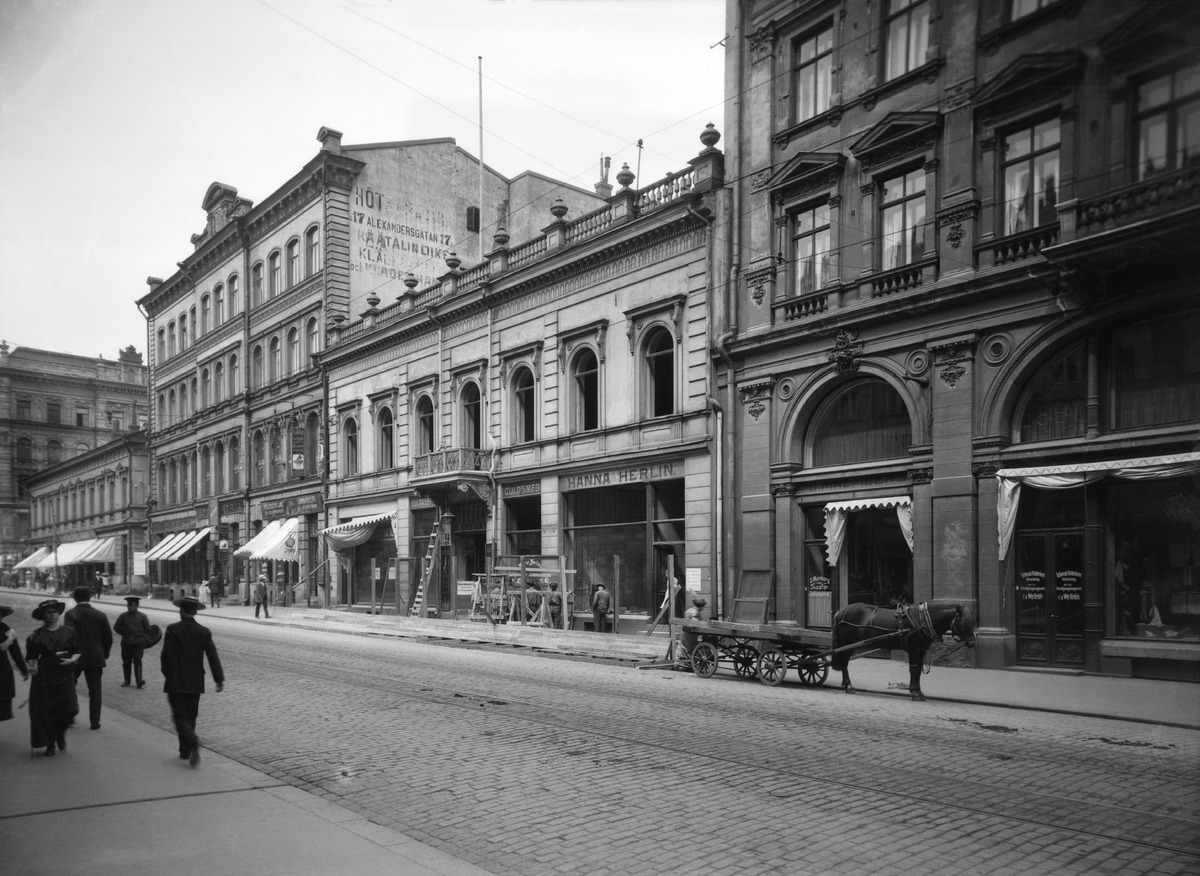
Aleksanterinkatu 17, 15
sisällön kuvaus: Aleksanterinkatu 17, 15 mustavalkoinen
Kuvaaja: Rosenbröijer, A.E., valokuvaaja
Ajankohta: kuvausaika 1910 - 1911 n.
Paikka: Suomi, Uusimaa, Helsinki, Kluuvi Helsinki, Aleksanterinkatu 15, 17
Aiheet: rakennukset julkiset rakennukset kivirakennukset liikerakennukset, jalankulkijat, myymälät erikoisliikkeet, kellosepät, kultasepät, näyteikkunat, kadut, ajoneuvot hevosajoneuvot